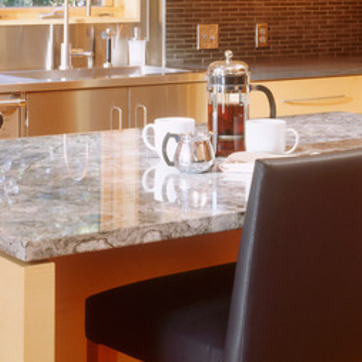
Material: polishedstone